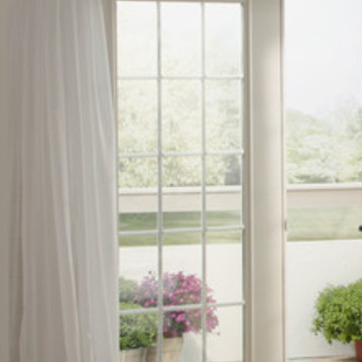
Material: glass